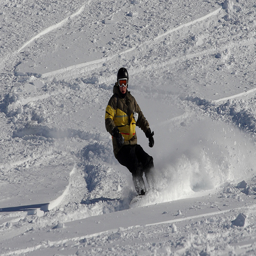
A man riding a snowboard down the side of a ski slope.
Powdery snow plumes up as the snowboarder rides.
A snowboarder slides down the side of a slope.
A man looks at the camera while snowboarding down a hill.
A guy is coming down the slope on his snowboard.